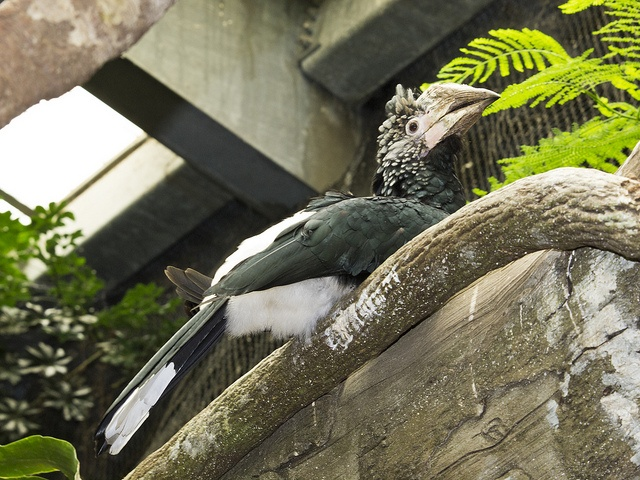
a small bird is perched up on a branch
A bird with a large beak sits on a ledge.
A very big cute bird perched by a plant.
a weird bird perched on a branch in a tree
A bird that is perched on a branch.